Events of Yeste

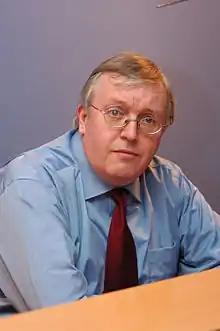
Paul Preston

Events of Yeste is a colloquial name given to the armed confrontation between Guardia Civil and local agricultural workers and farmers which took place near and in Yeste on May 29, 1936. It was the second-bloodiest incident of this type during the lifetime of the Second Spanish Republic; it left 18 people killed and 29 heavily wounded. Though widely reported by the media, the carnage did not have a major political impact; both the Left and the Right were anxious to prevent unwanted would-be consequences. During the official investigation, criminal charges were prepared against 29 individuals, but due to outbreak of the civil war, no one was sentenced. In historiography the incident is referred either against the background of repression against the working class, or in relation to breakdown of public order during the spring of 1936.